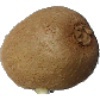
Label: kiwi